List of WWE Women's Champions (1956–2010)

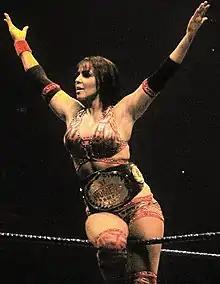
Layla was the final WWE Women's Champion

The WWE Women's Championship was a women's professional wrestling world championship in the World Wrestling Entertainment (WWE) promotion. The championship was generally contested in professional wrestling matches, in which participants execute scripted finishes rather than contend in direct competition. Over the championship's fifty-six year history, there were 59 recognized reigns between 29 recognized champions and 4 vacancies (there are 6 reigns and 3 people that are not recognized by the promotion). As recognized by WWE, the inaugural champion was The Fabulous Moolah, who won the title on September 18, 1956, which at that time was the NWA World Women's Championship (which still exists today). While she was still champion, it became the WWF Women's Championship in 1984.